Hothouse Flowers

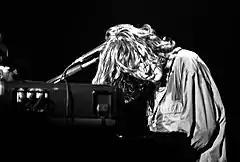
Ó Maonlaí during a performance with Hothouse Flowers, 7 June 1990

The group's second album, "Home" was released in June 1990. It was recorded sporadically during extensive touring; with sessions in Dublin, London, a rented house with a mobile recording set-up in Carlow, Ireland, and one day of work with Daniel Lanois in New Orleans, while Bob Dylan was taking a break from his sessions with Lanois. The album did not have the overwhelming success of the first record, but it did reach No. 1 in Australia in 1991. "Give It Up" and "I Can See Clearly Now" (a cover version of the Johnny Nash song) from the album reached No. 30 and 23 respectively in the UK Singles Chart.